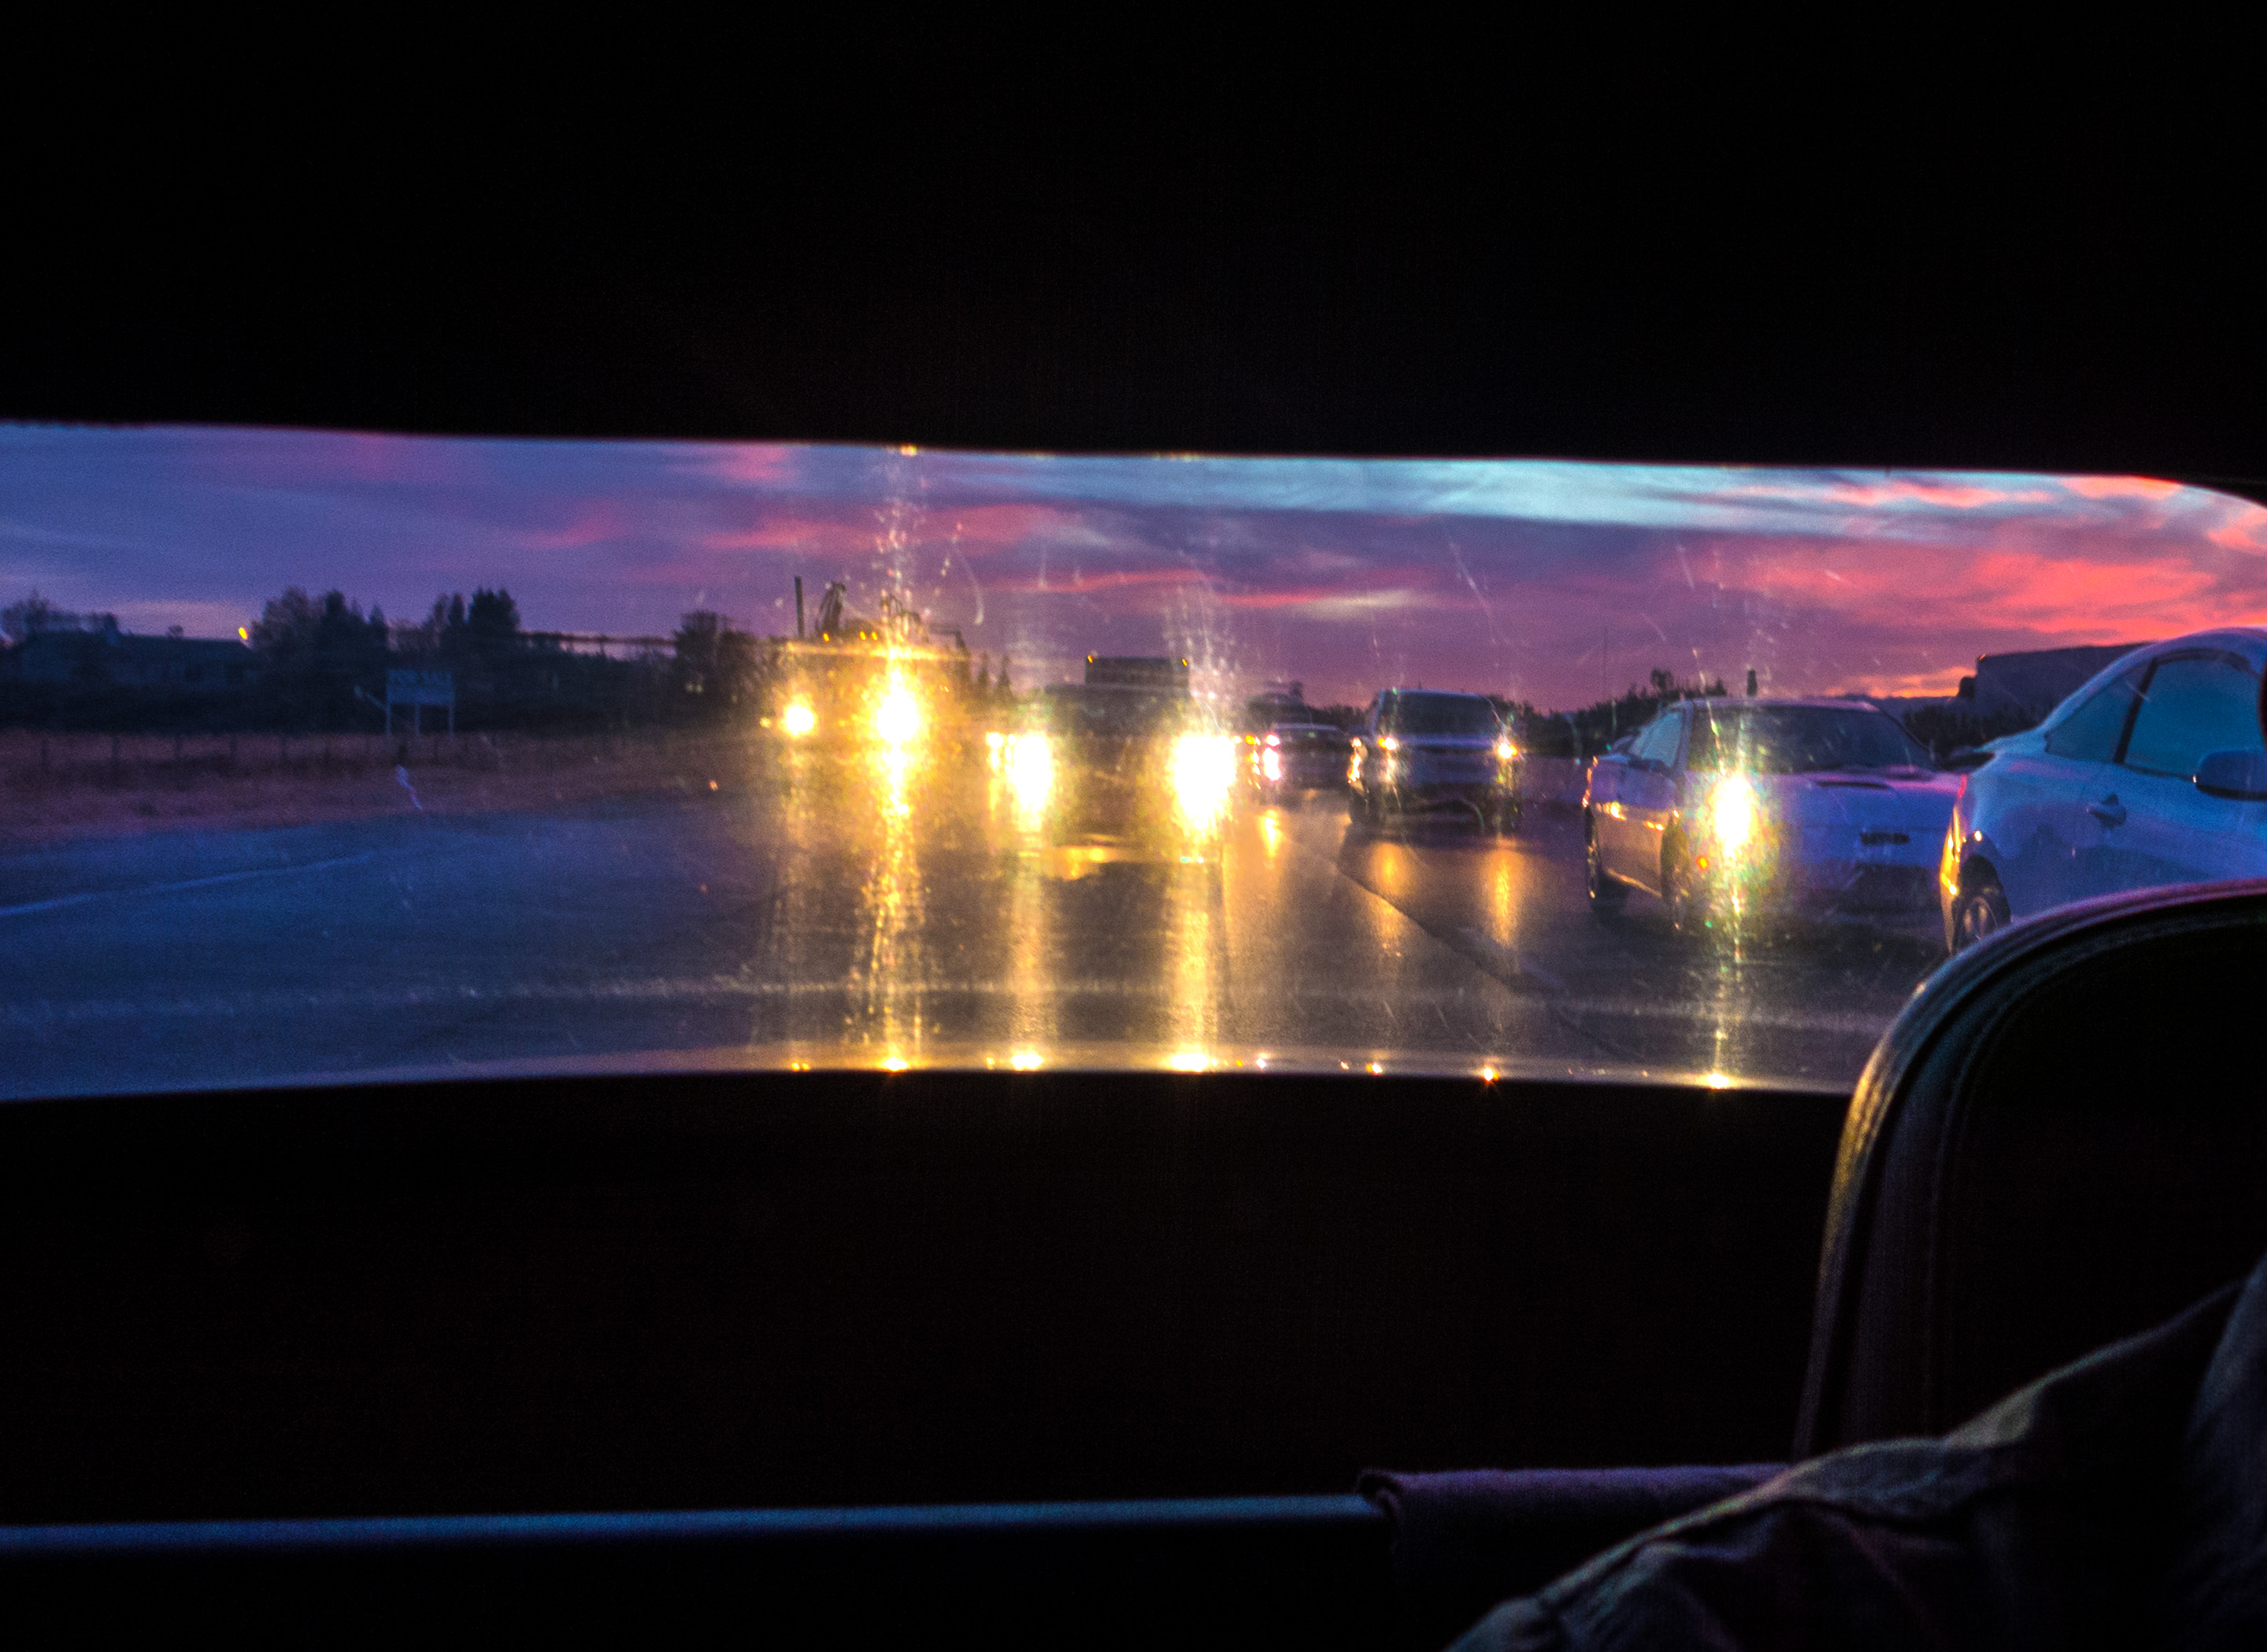
horizon, light, sunset, night, dawn, dusk, evening, reflection, darkness, lighting, cool image, atmosphere of earth